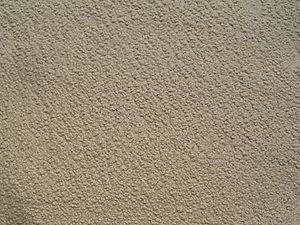
Sand
Almindeligt strandsand
Sand er en jordtype, der består af partikler, som har en diameter mellem 0,002 og 2 mm. Sand kan findes i helt ren, dvs. sorteret form, når det er aflejret af vand eller vind. Det kan også findes blandet med partikler af andre kornstørrelser, når det er aflejret af is. Almindeligt hvidt strandsand består af ca. 95% kvarts og har derfor næsten samme massefylde som kvarts; ca. 2,65.